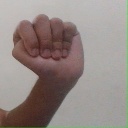
अक्षर: ठ